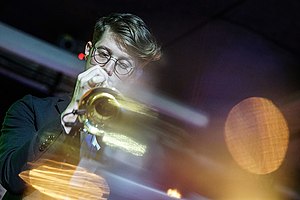
Jakob Sørensen
Jakob Sørensen i Aarhus 2018.